Philippa de Coucy

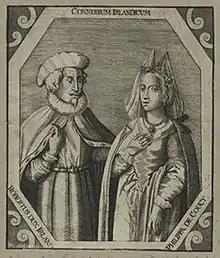
17th-century imaginary portrait of de Vere and de Coucy.

The betrothed couple were married on 5 October 1376; they had no children. Like her mother, Isabella, Philippa was created a Lady of the Garter. Her husband quickly became a favourite of the young King Richard, and some suspected a homosexual relationship.